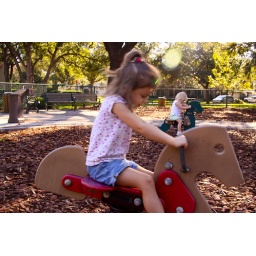
The girls racing their animals at Delaney Park, near downtown Orlando.